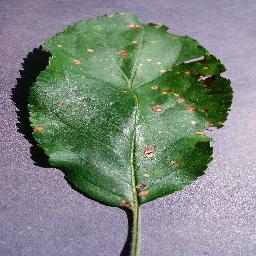
Label: Apple___Black_rot